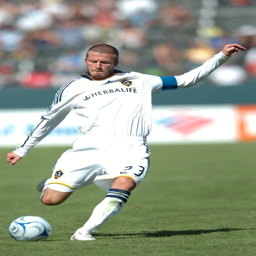
celebrity playing last game of the season